Postal censorship

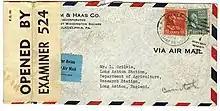
1940 airmail letter from neutral US to England, where it was censored because they were already at war, using a P.C.90 coded censor sealing label

During World War II, both the Allies and Axis instituted postal censorship of civil mail. The largest organisations were those of the United States, though the United Kingdom employed about 10,000 censor staff while Ireland, a small neutral country, only employed about 160 censors.